Mercedes-Benz A-Class

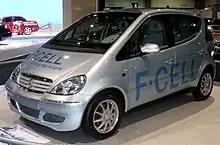
Mercedes-Benz A-Class F-Cell concept

It is a version of 5-door A-Class hydrogen fuel cell vehicle with electric motor. It has a driving range of .